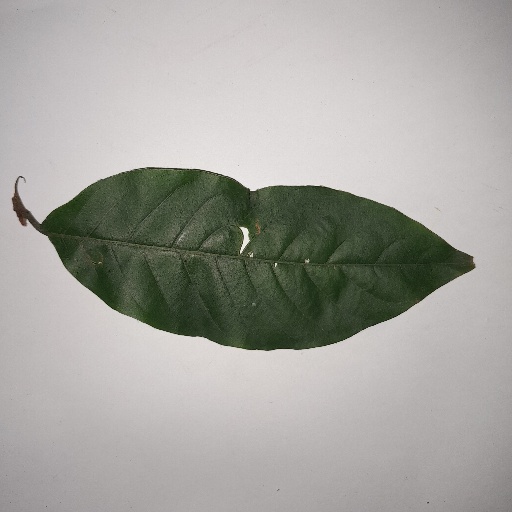
Species: HariTaki
Leaf condition: Shot Hole